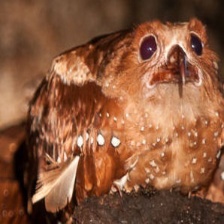
Species: OILBIRD
Scientific name: STEATORNIS CARIPENSIS